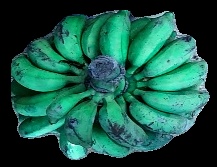
Variety: rasbale
Grade: grade3